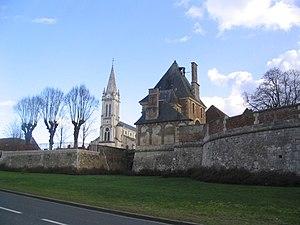
Vue de l'église et du porche du château de Dampierre-en-Burly
Le château de Dampierre-en-Burly est un château français situé à Dampierre-en-Burly, dans le département du Loiret et la région Centre-Val de Loire.
La liste des monuments historiques du Loiret recense les monuments historiques situés dans le département français du Loiret.
Dampierre-en-Burly est une commune française située dans le département du Loiret en région Centre-Val de Loire.